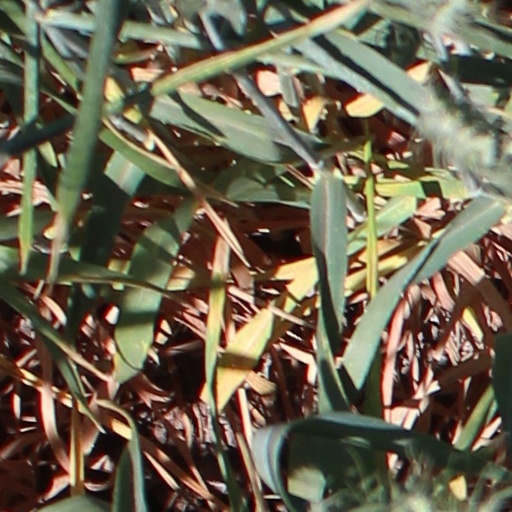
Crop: wheat